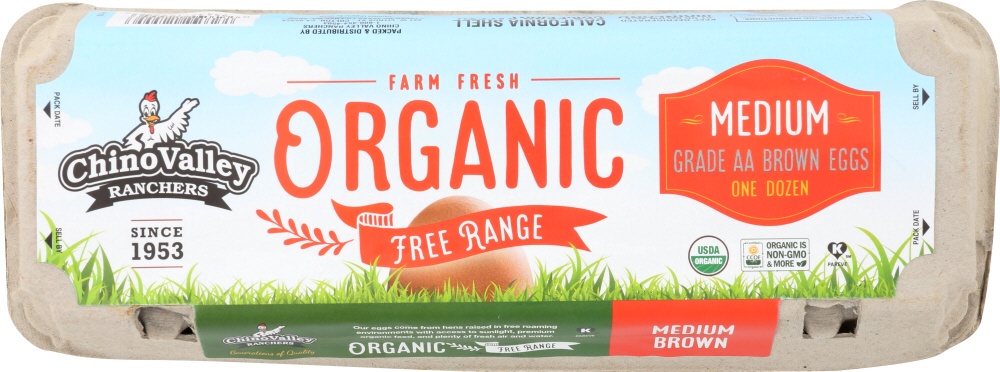
CHINO VALLEY: Organic Free Range Medium Brown Eggs, 1 dz
Brand: CHINO VALLEY RANCHERS
Our Organic Free-Range eggs come from hens that live on free-range farms and fed only the finest organic (non-GMO) grains & seeds from certified pesticide-free fields. To ensure purity and quality, we mill our own feed onsite at Southern California’s only dedicated organic poultry feed mill. And we inspect each egg so we know it’s fit to wear our name.
Category: Food, Beverages & Tobacco > Food Items > Meat, Seafood & Eggs > Eggs > Whole Eggs